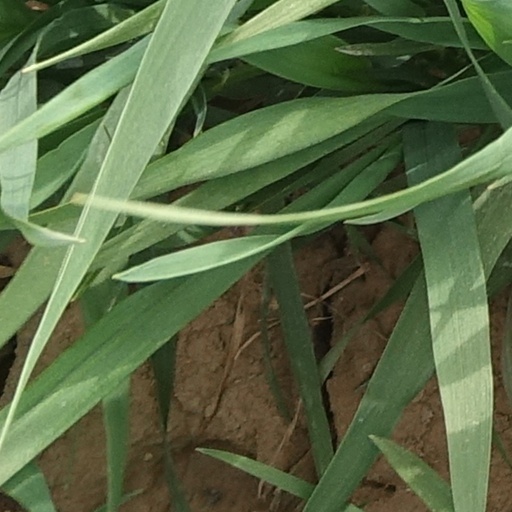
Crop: wheat